Charles Best (medical scientist)

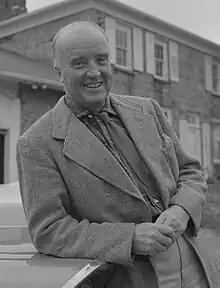
Best,

Charles Herbert Best (February 27, 1899 – March 31, 1978), was an American-Canadian medical scientist and one of the co-discoverers of insulin with Frederick Banting. He served as the chair of the Banting and Best Department of Medical Research at the University of Toronto and was further involved in research concerning choline and heparin.